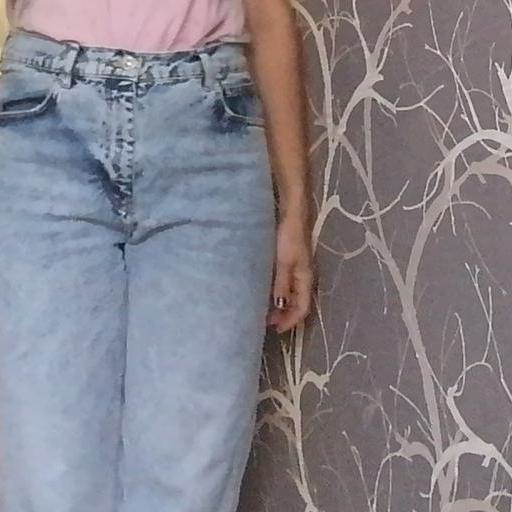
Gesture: no_gesture